Describe the emotion expressed in this image:  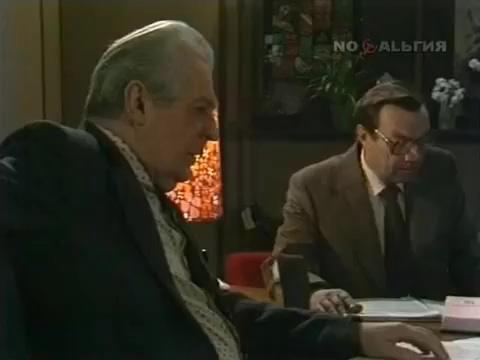
This person displays Fear, valence and arousal with low intensity.